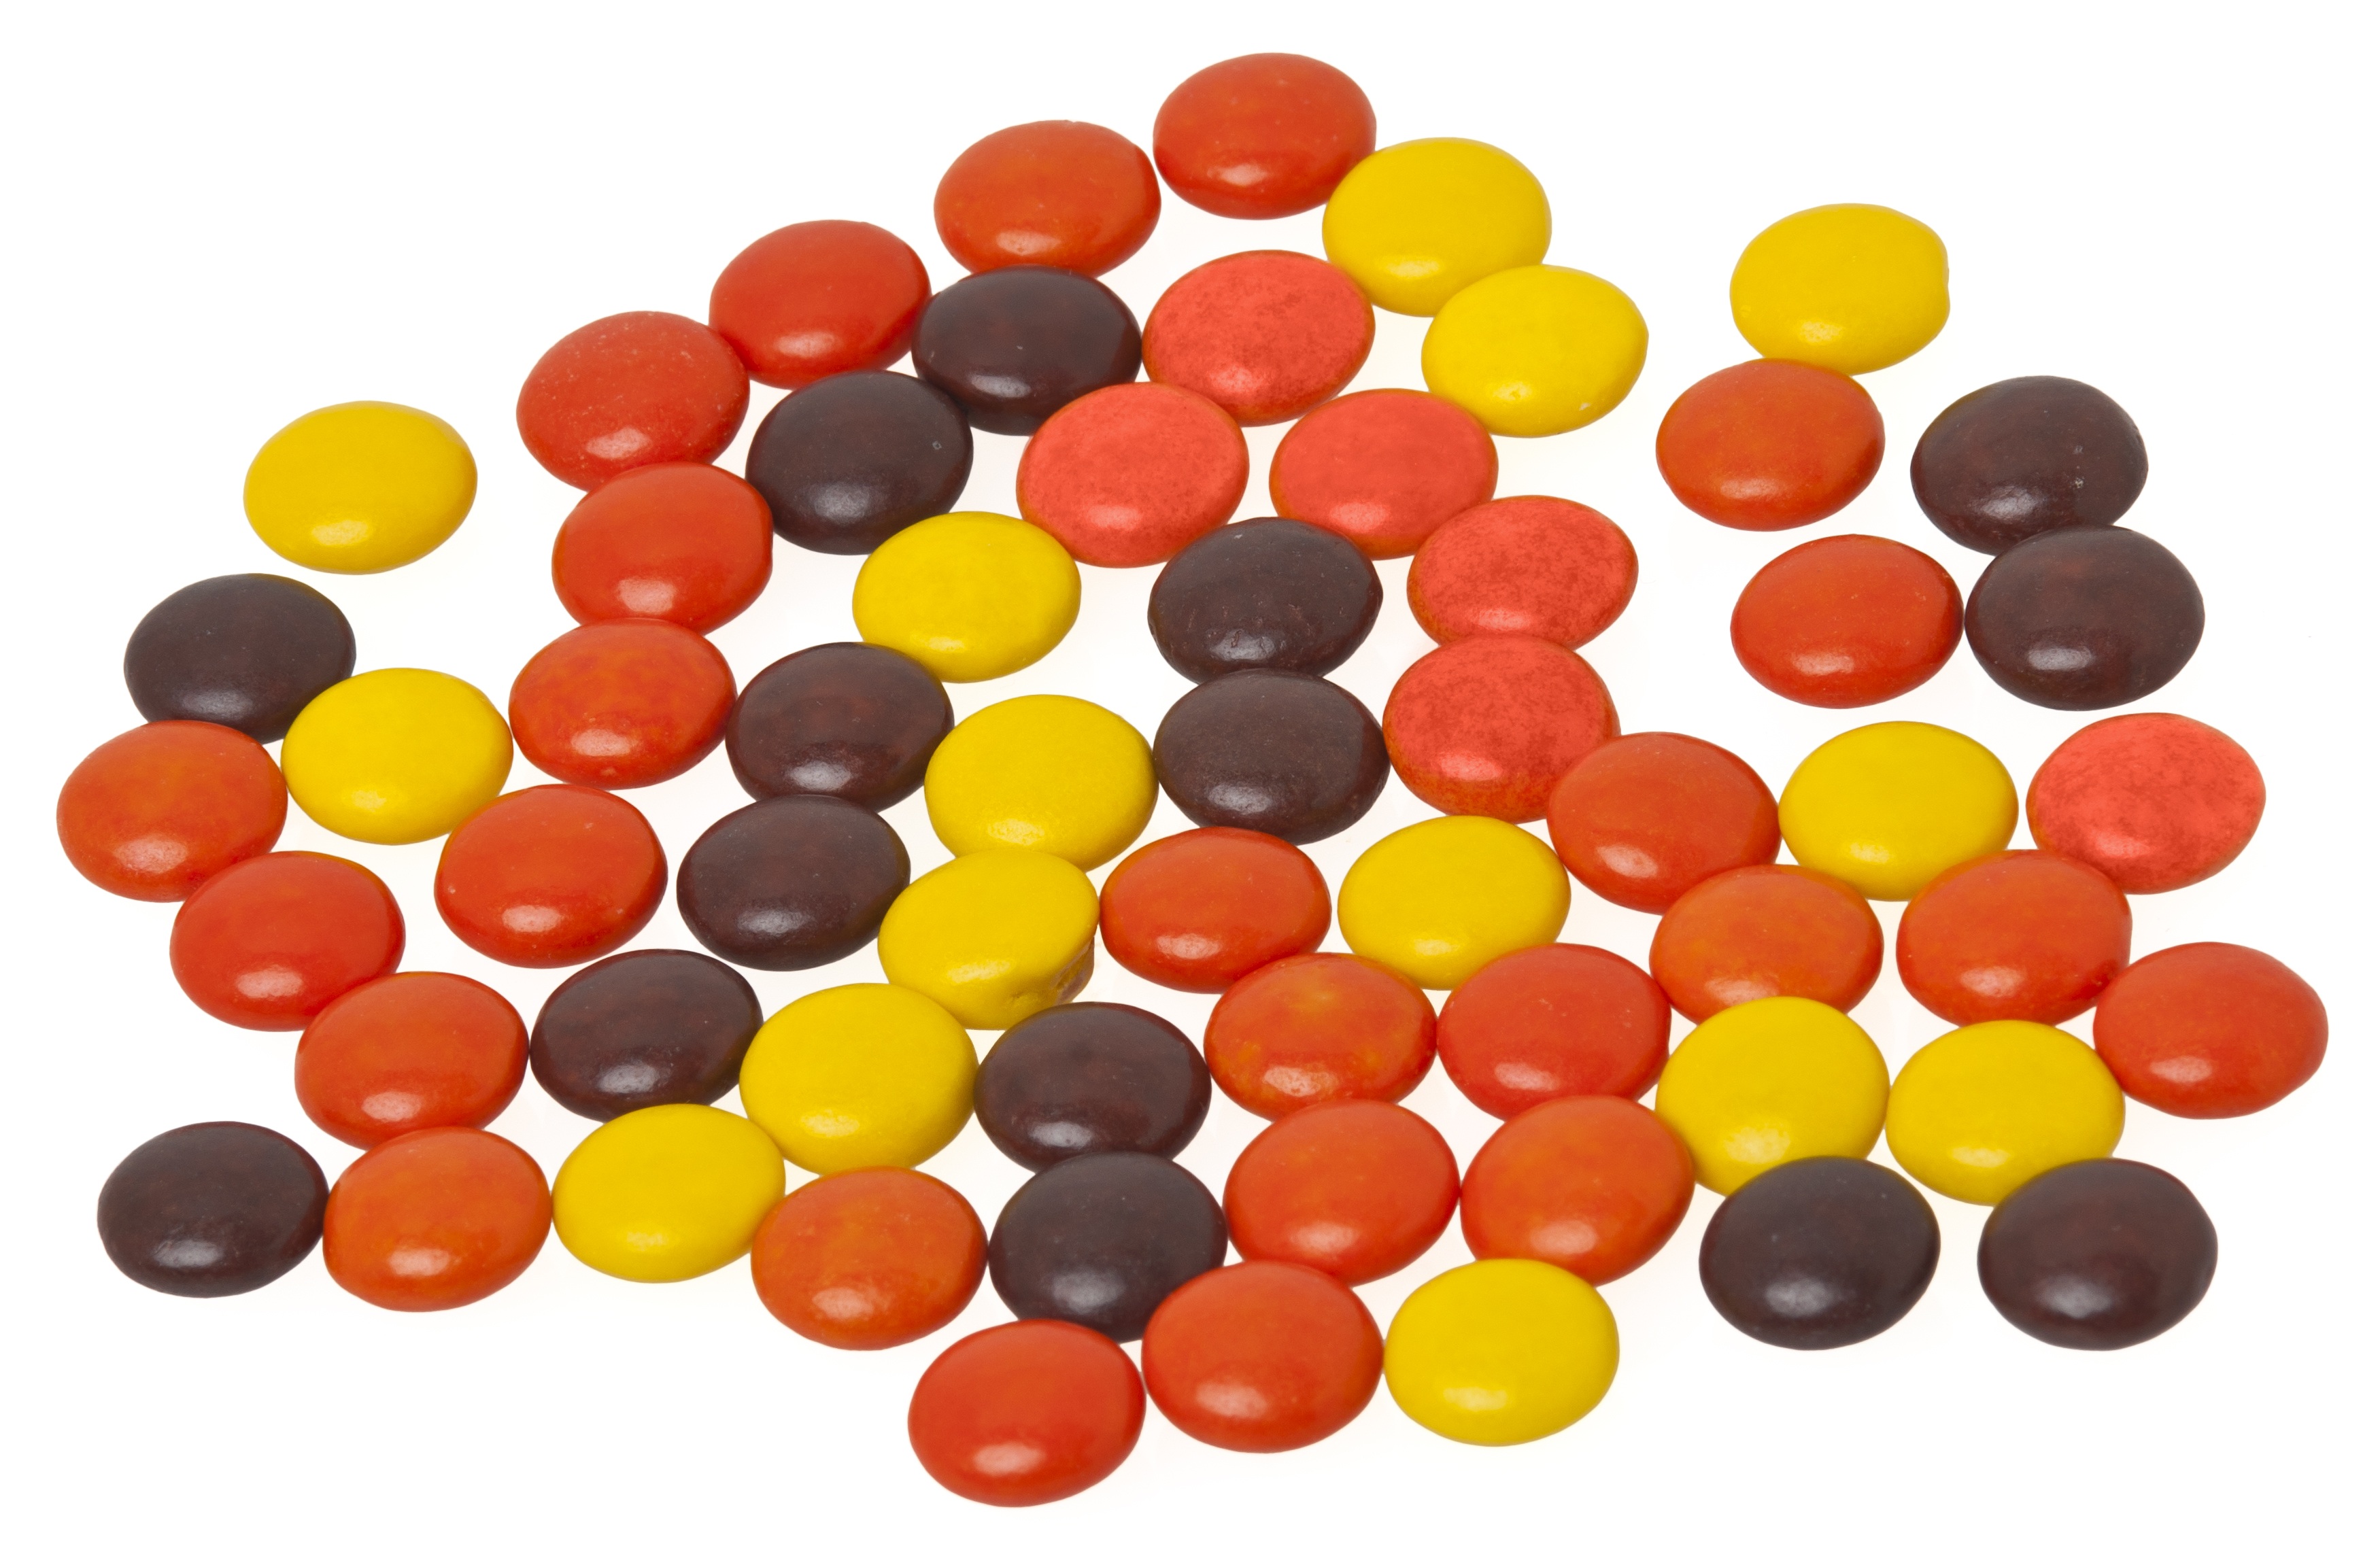
food, dessert, delicious, circle, calories, power, sugar, sweets, parts, candy, confectionery, delight, candies, gluttony, dragees, round candies, piece like, orange brown yellow, jelly bean